Highland United Methodist Church

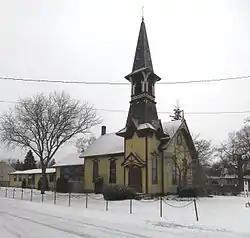

The Huron Valley Council for the Arts (formerly Highland United Methodist Church) is a historic Victorian Gothic building at 205 West Livingston Road in Highland, Michigan, United States. It was designated a Michigan State Historic Site and added to the National Register of Historic Places in 1980. Highland Township purchased this building in 1981 and is now home to the Huron Valley Council for the Arts.